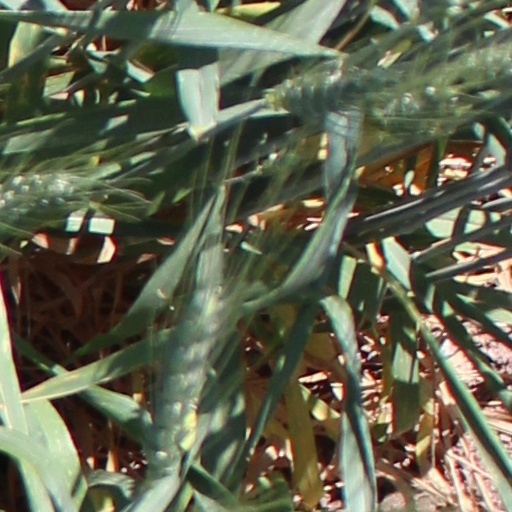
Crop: wheat